Böhl-Iggelheim station

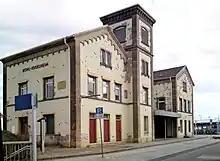
Former entrance building

In 1922, the station was integrated into the newly founded "Reichsbahndirektion" (Reichsbahn railway division) of Ludwigshafen. During the dissolution of the railway division of Ludwigshafen on 1 April 1937, it was transferred to the railway division of Mainz.